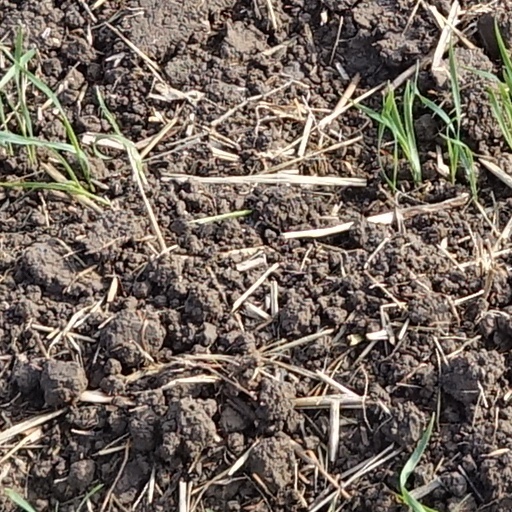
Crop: wheat